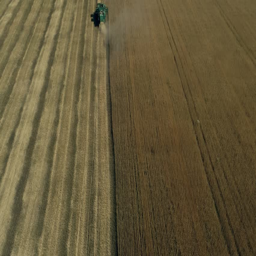
harvesting the wheat field with agricultural machinery .